Solothurn Film Festival

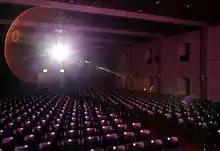
Final preparations before the Landhaus gets crowded

Every year the special "Rencontre" program honours an individual whose work has played a significant role in Swiss filmmaking. The program presents a selection of film productions, while also enabling personal encounters. With "Rencontre," the Solothurn Film Festival offers the opportunity to gain in-depth insight into the works of well-known Swiss cineastes and to meet with them.